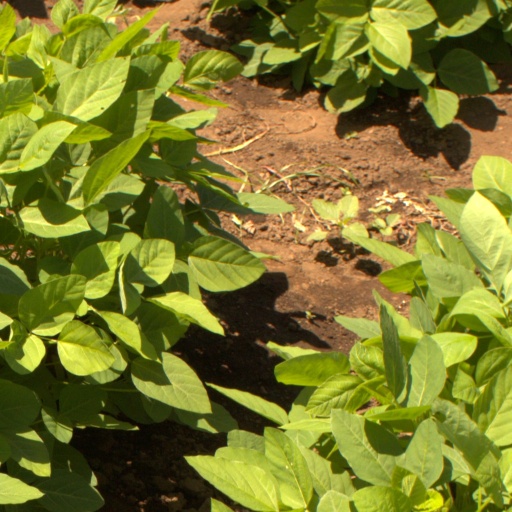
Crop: soybean